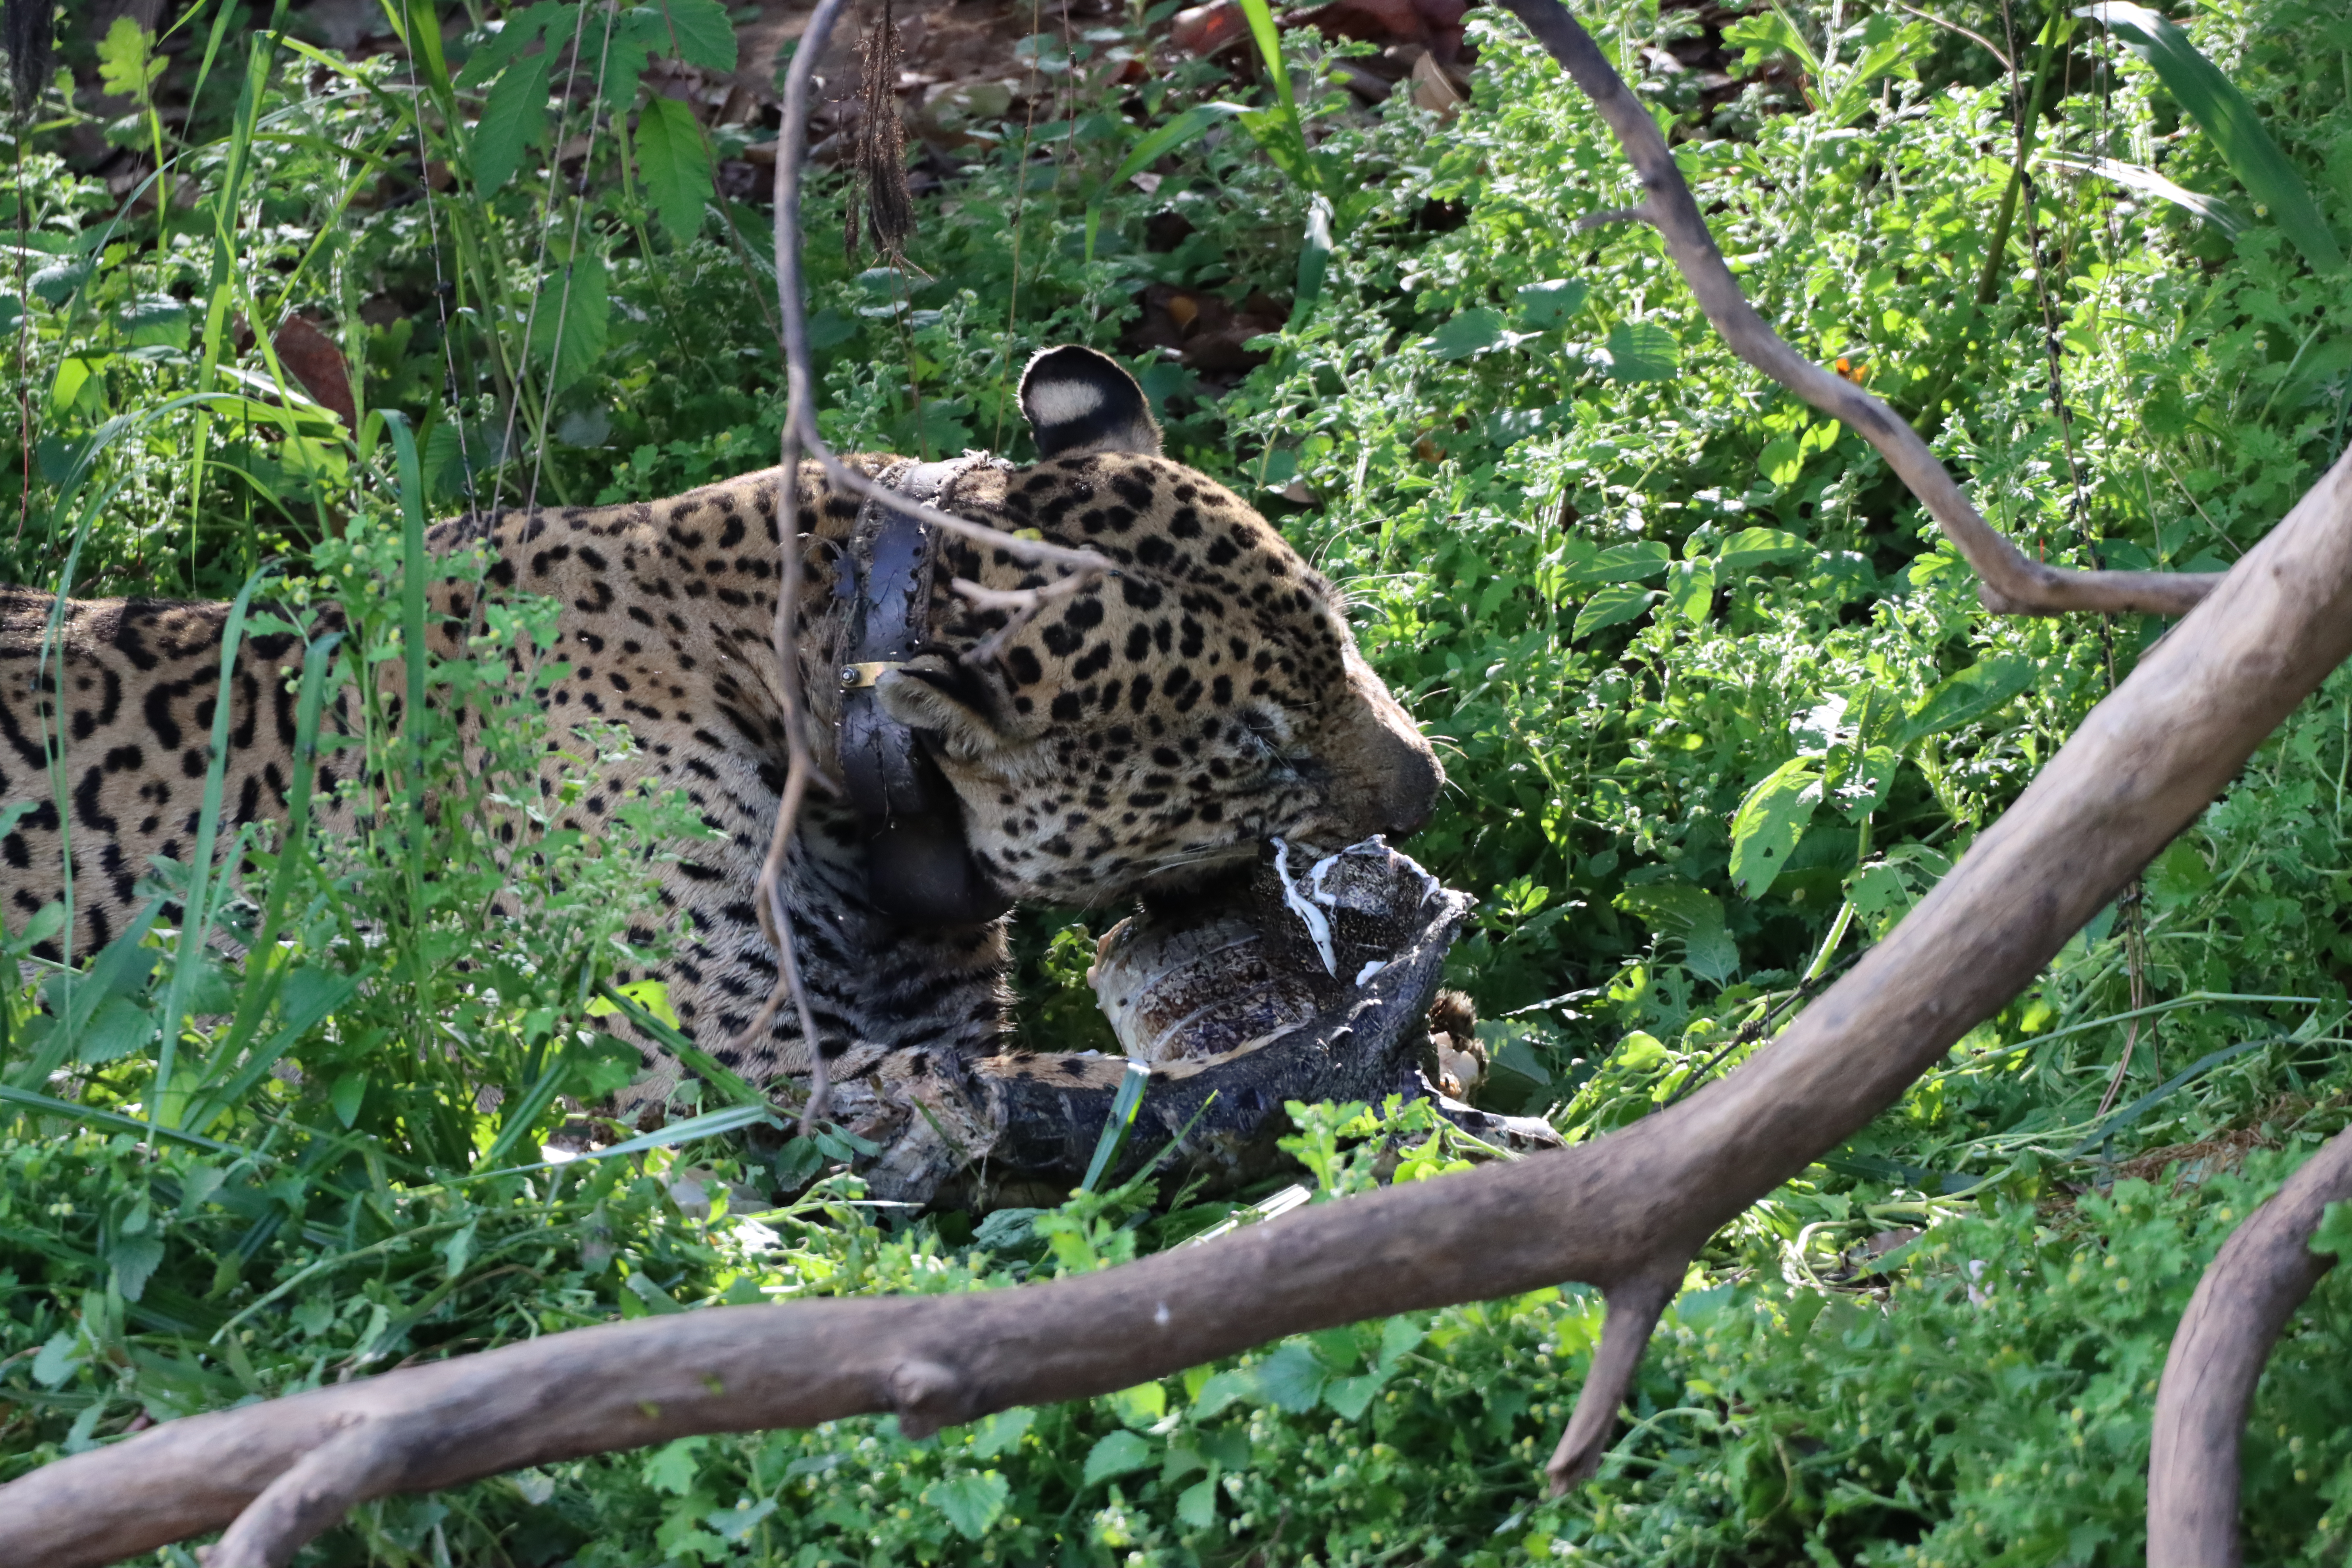
Jaguar: Ousado